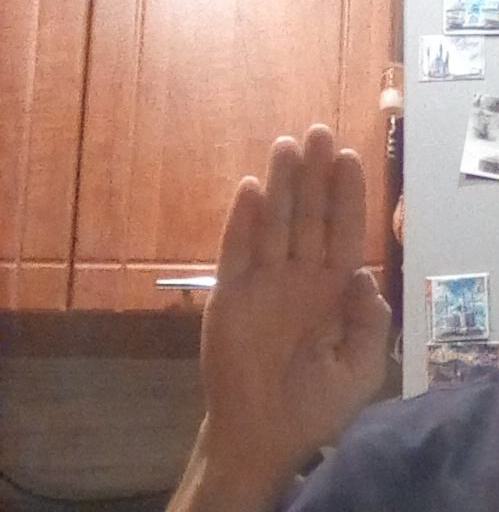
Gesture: stop